Mary McConnel (pioneer)

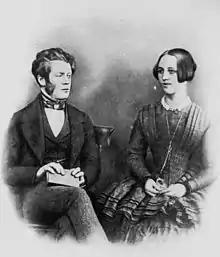

Mary McConnel née McLeod/MacLeod (4 January 1824 – 4 January 1910) was a Scottish settler in the Australian colony of Queensland, who founded Brisbane's first children's hospital in 1878; it became the Royal Children's Hospital, Brisbane in 1883.